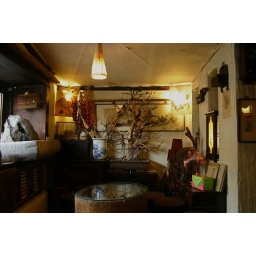
Tea House with little birds flying around